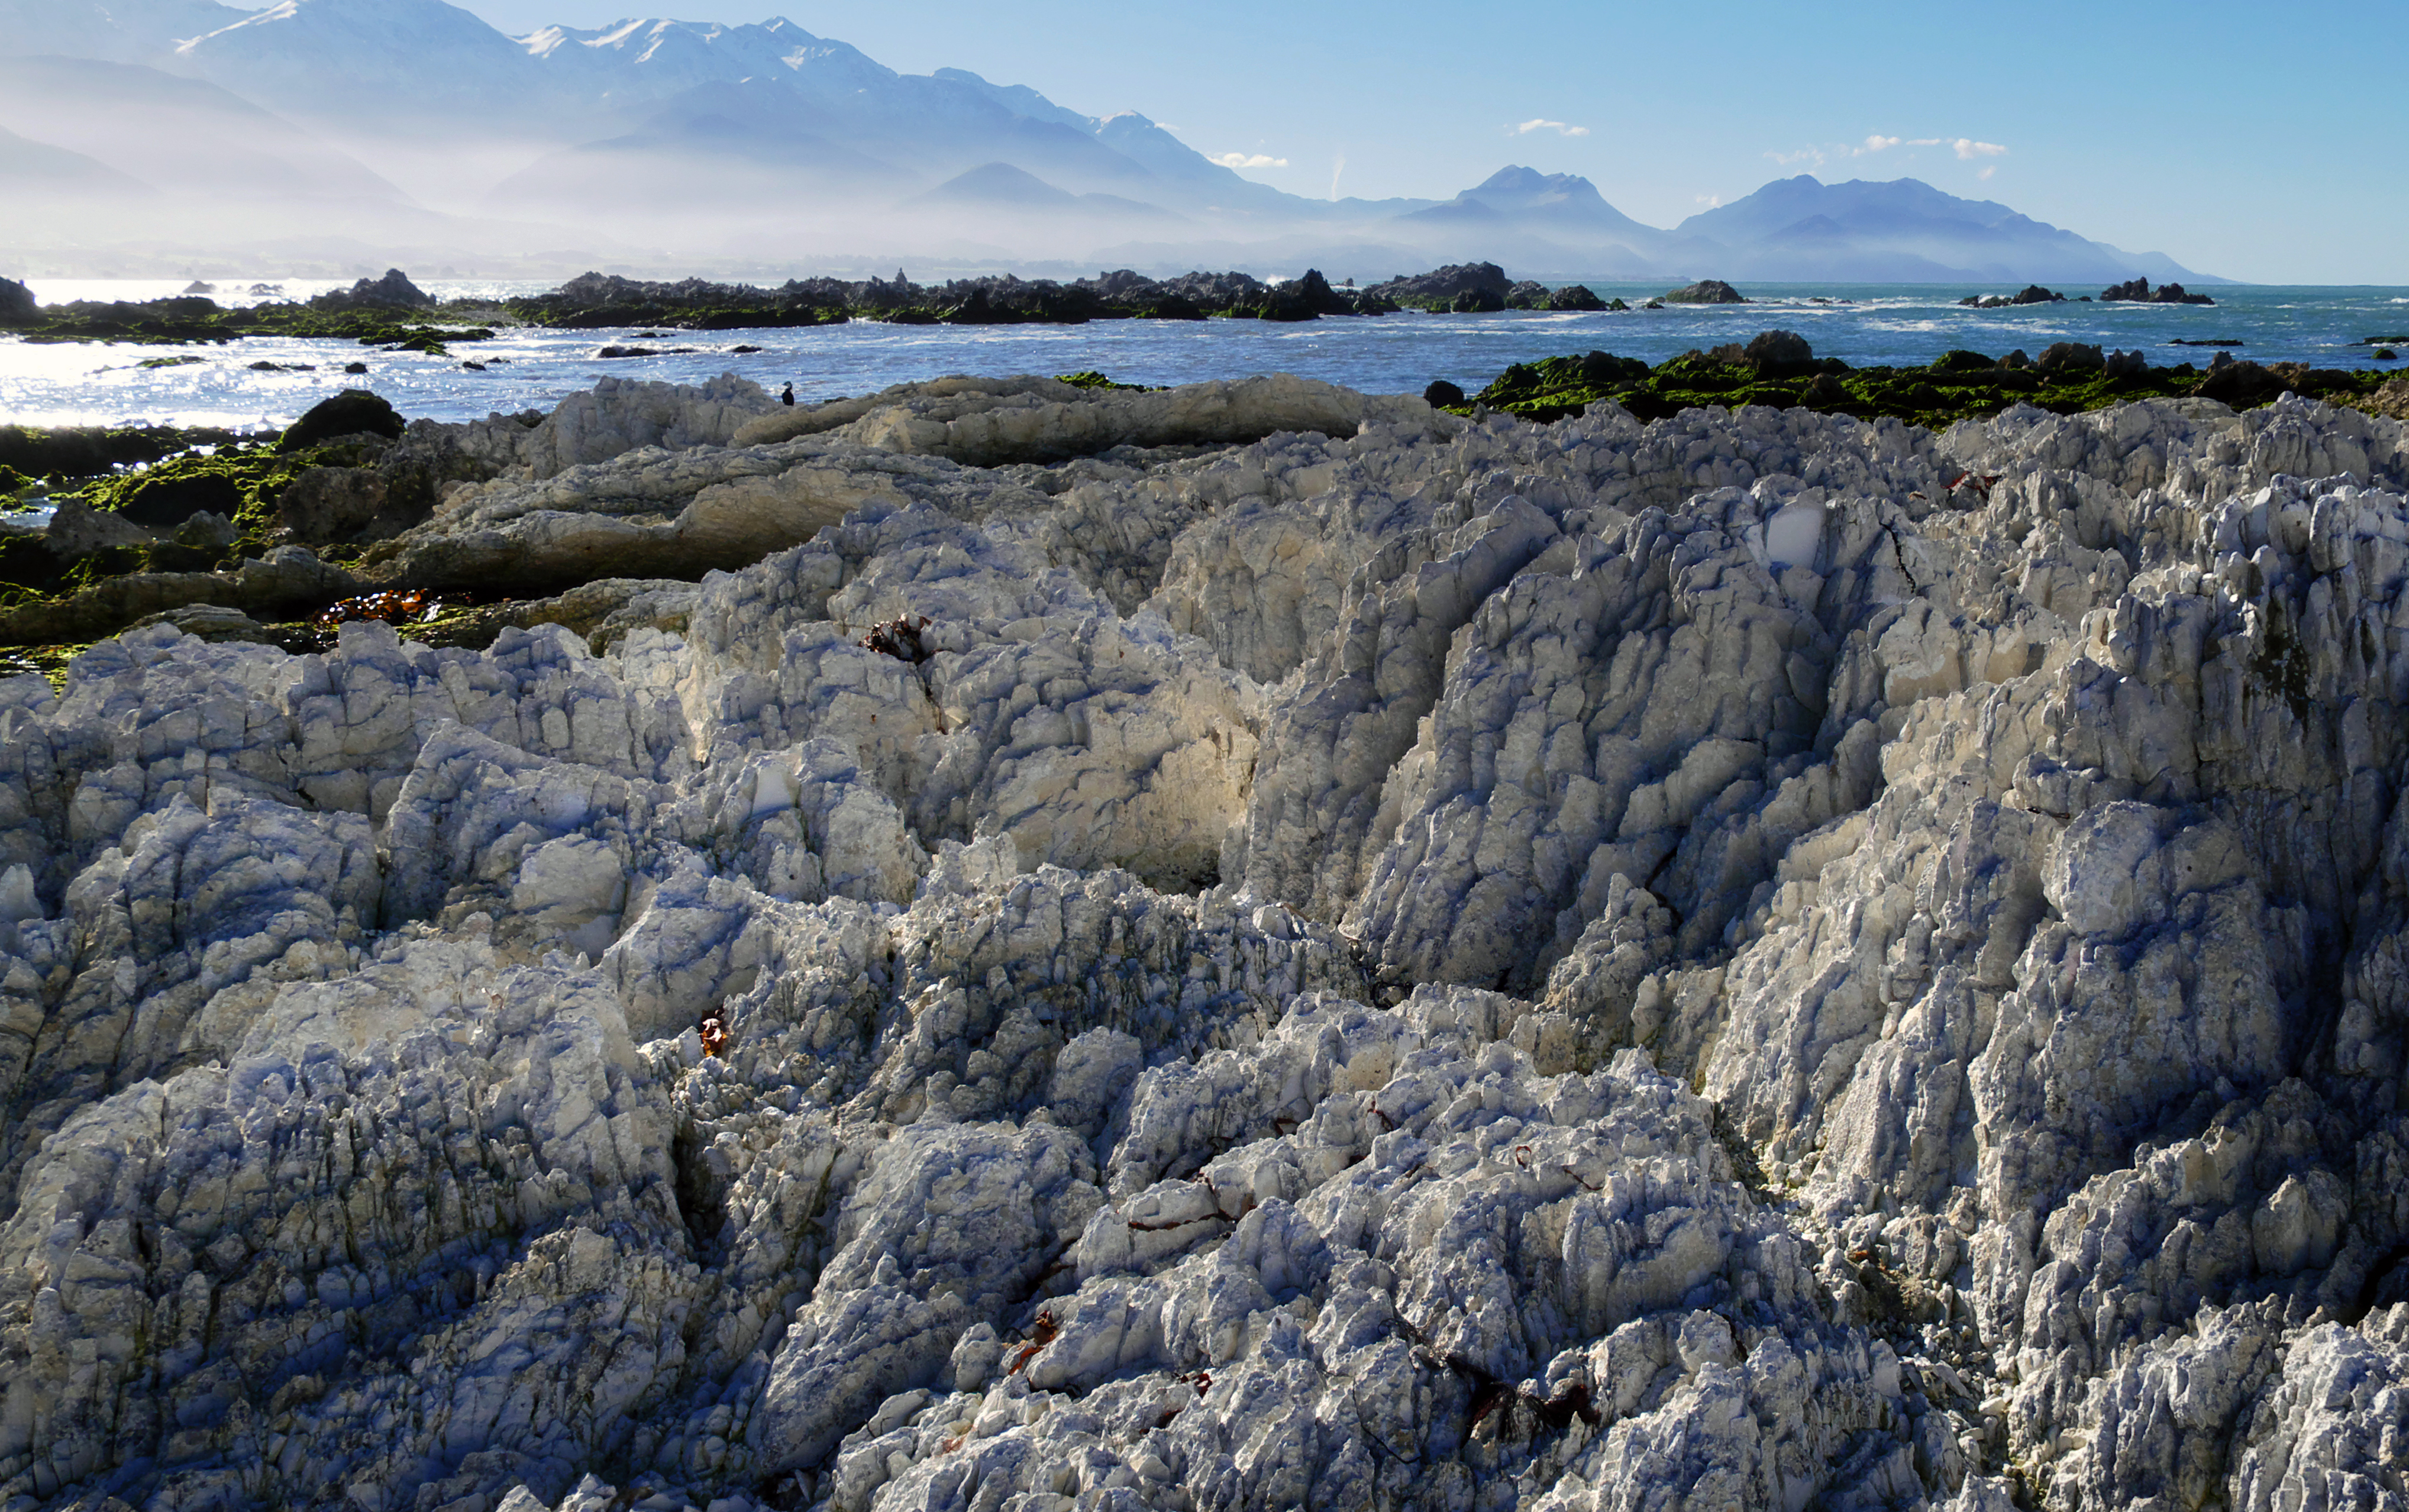
rock, sky, natural landscape, badlands, mountain, formation, wilderness, geology, cloud, sea, coast, landscape, hill, national park, fell, geological phenomenon, bedrock, igneous rock, outcrop, ocean, horizon, terrain, Raised beach, cliff, ridge